Termonfeckin

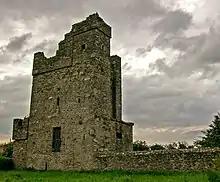
Termonfeckin Castle

The extant castle in Termonfeckin is a 15th- or 16th-century tower house of three storeys, with good trefoil headed windows. Its most unusual feature is the corbelled roof, similar to the technique used for the Newgrange chamber roof, which is on the third storey. This castle was damaged in the Irish Rebellion of 1641 but was later repaired by Captain Brabazon. It is now a National Monument.